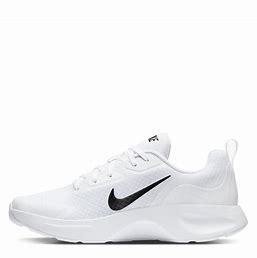
Brand: Nike
Model: Wearallday